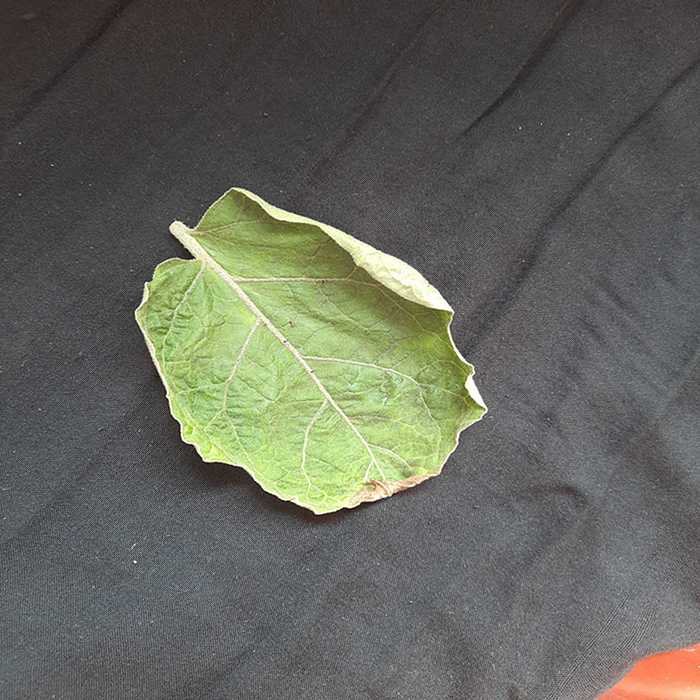
Plant: Eggplant
Label: Eggplant begomovirus